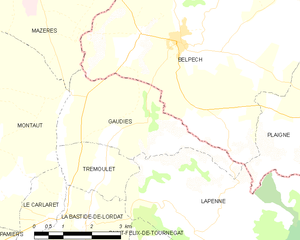
Carte des communes françaises: Gaudiès